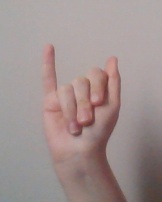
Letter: meem